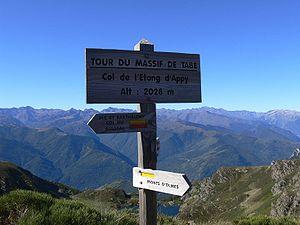
Le massif de Tabe est un massif des Pyrénées françaises, situé sur le versant nord de la chaîne, en avant de l'axe principal de celle-ci, dans le département de l'Ariège. Ce massif, véritable chaînon isolé, fait barrage au cours sud-nord naturel de l'Ariège qui dévale vers la plaine, et l'oblige ainsi à s'infléchir vers l'ouest sur une trentaine de kilomètres.
Appy est une commune française située dans le département de l'Ariège, en région Occitanie.